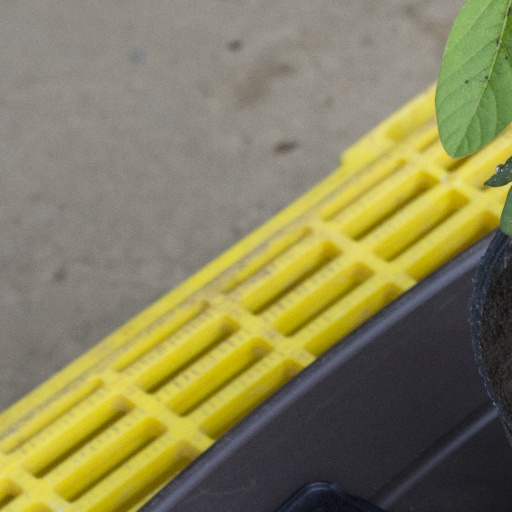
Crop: soybean